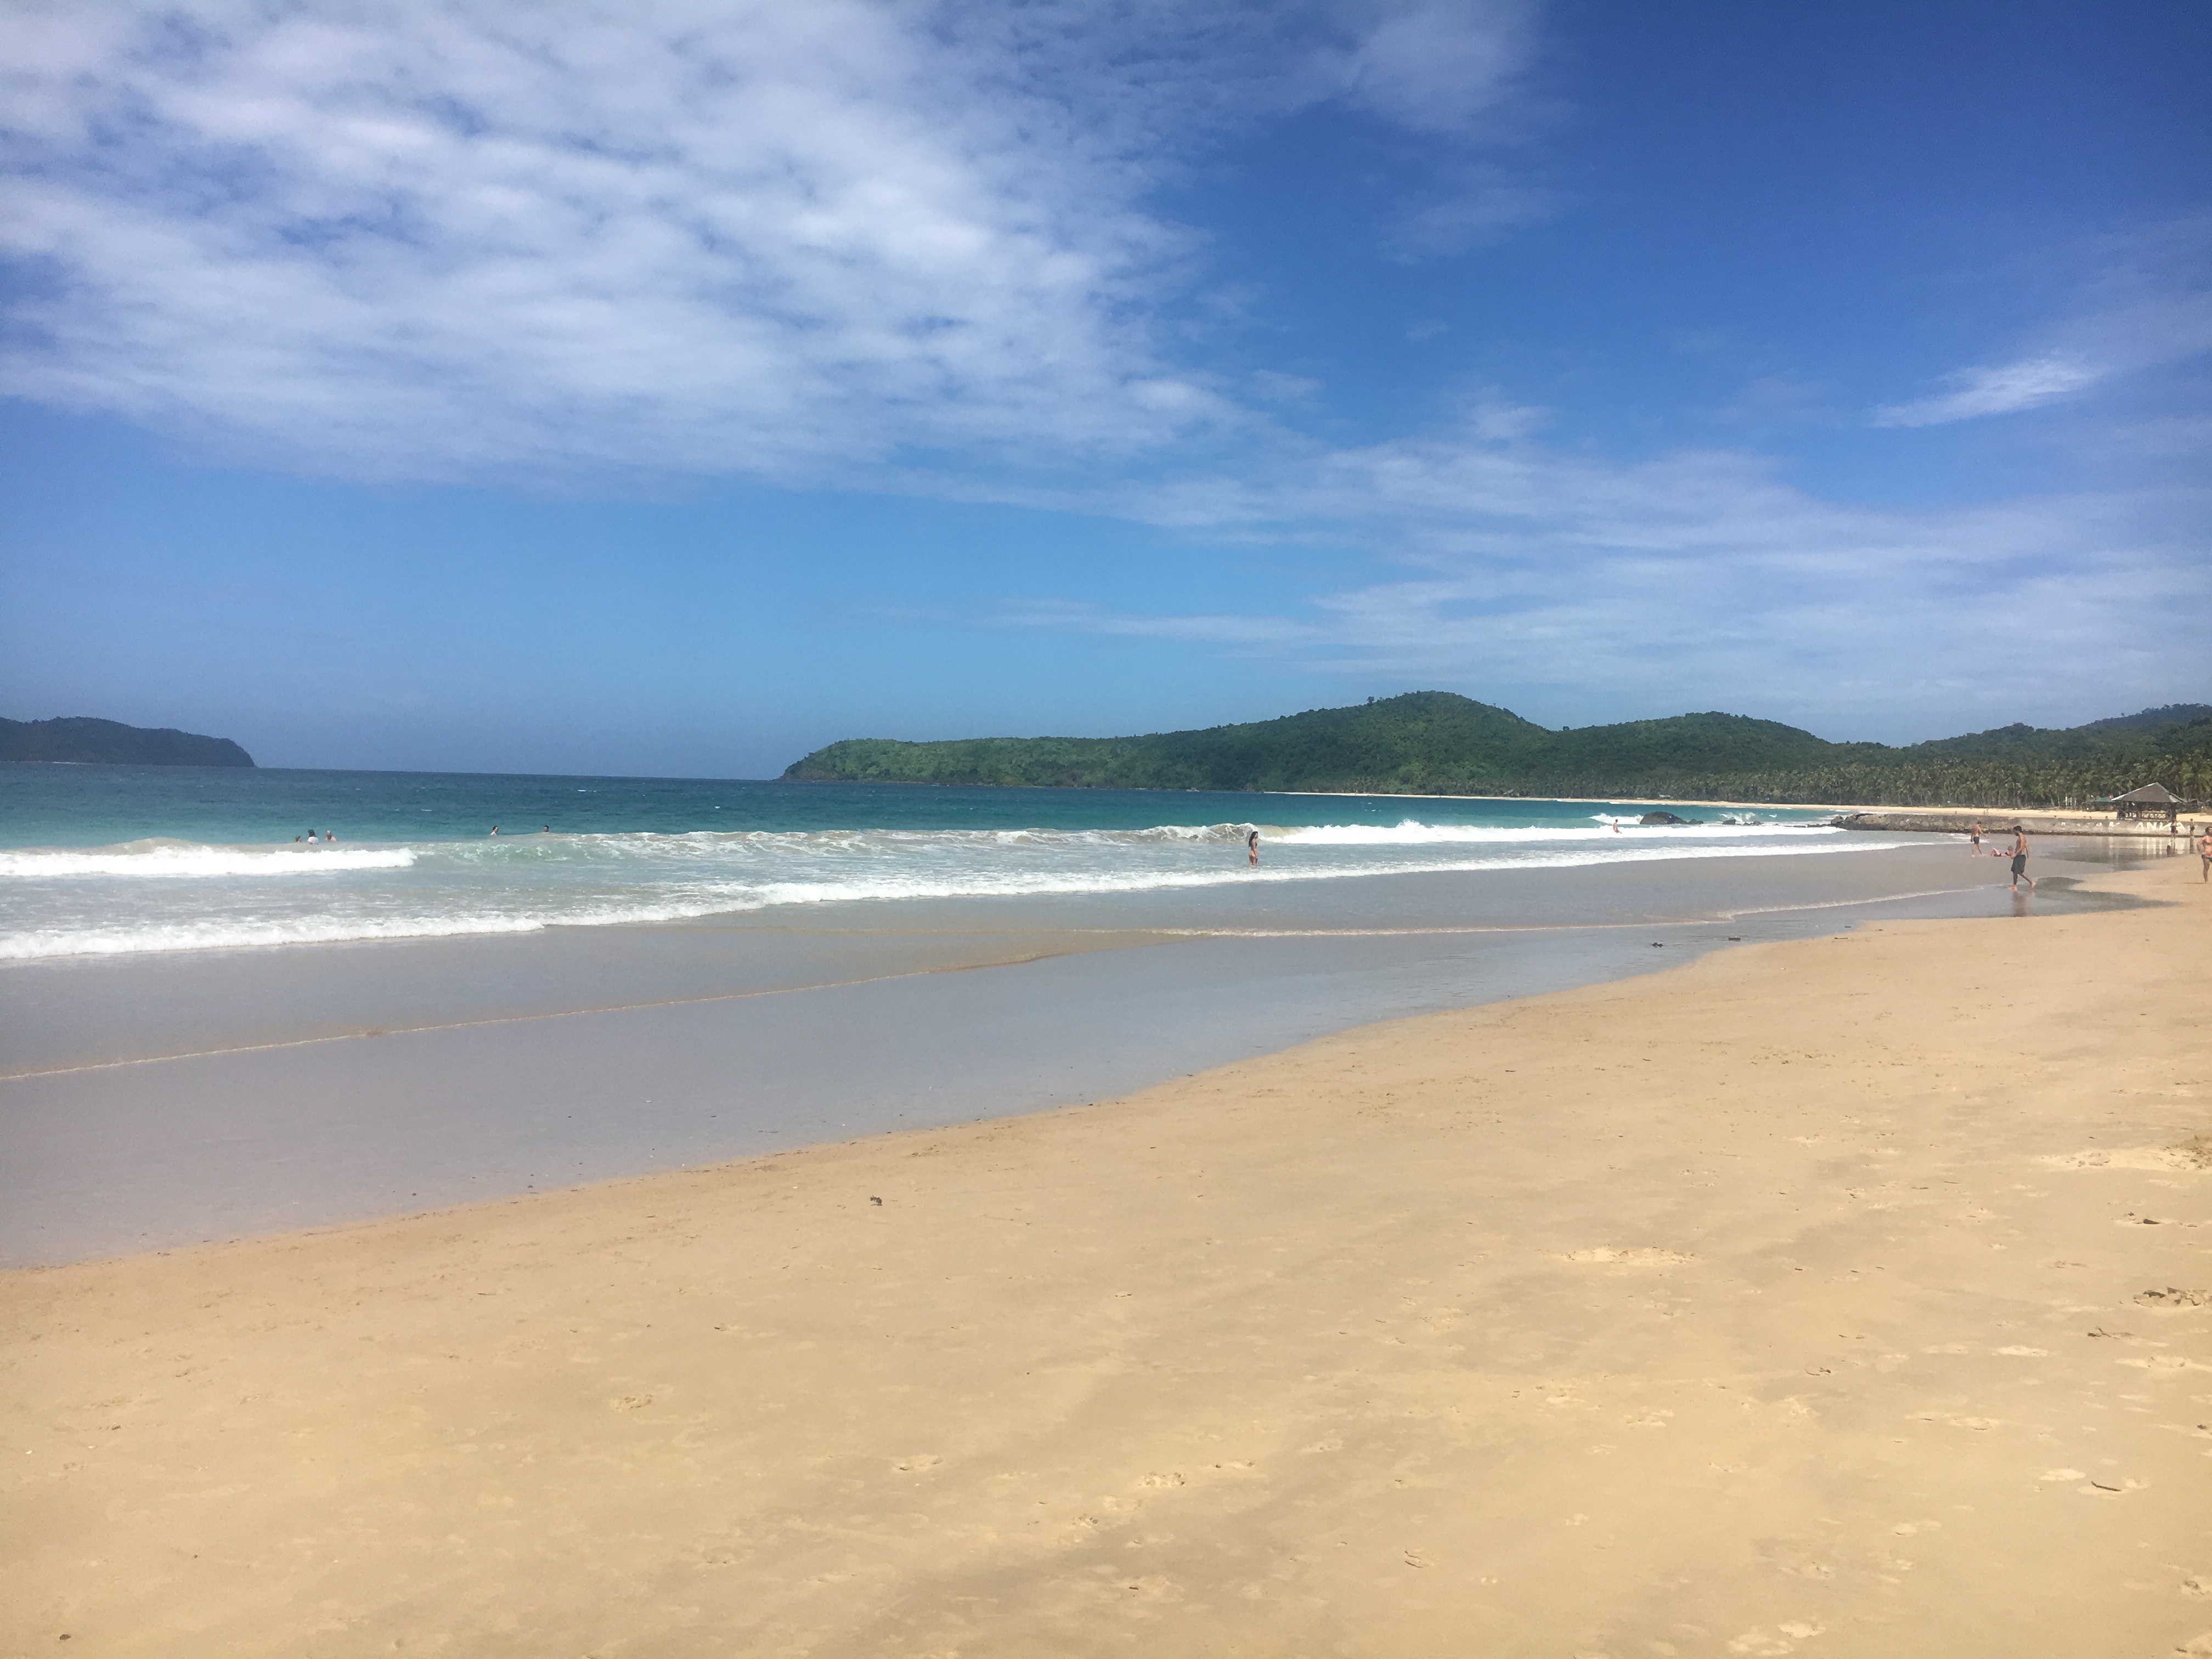
beach, shore, sea, body of water, ocean, coast, sand, horizon, vacation, cloud, wave, wind wave, bay, cape, material